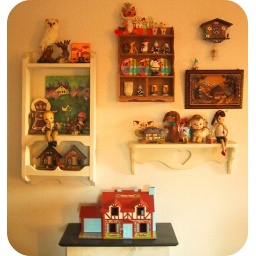
wall in my dining room